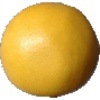
Label: Grapefruit White 1